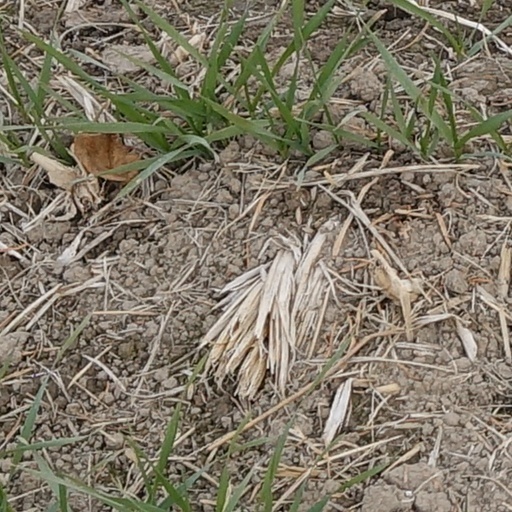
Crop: wheat